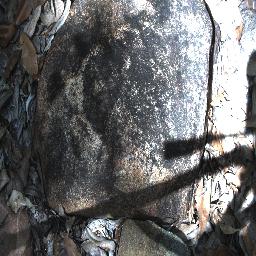
Label: negative